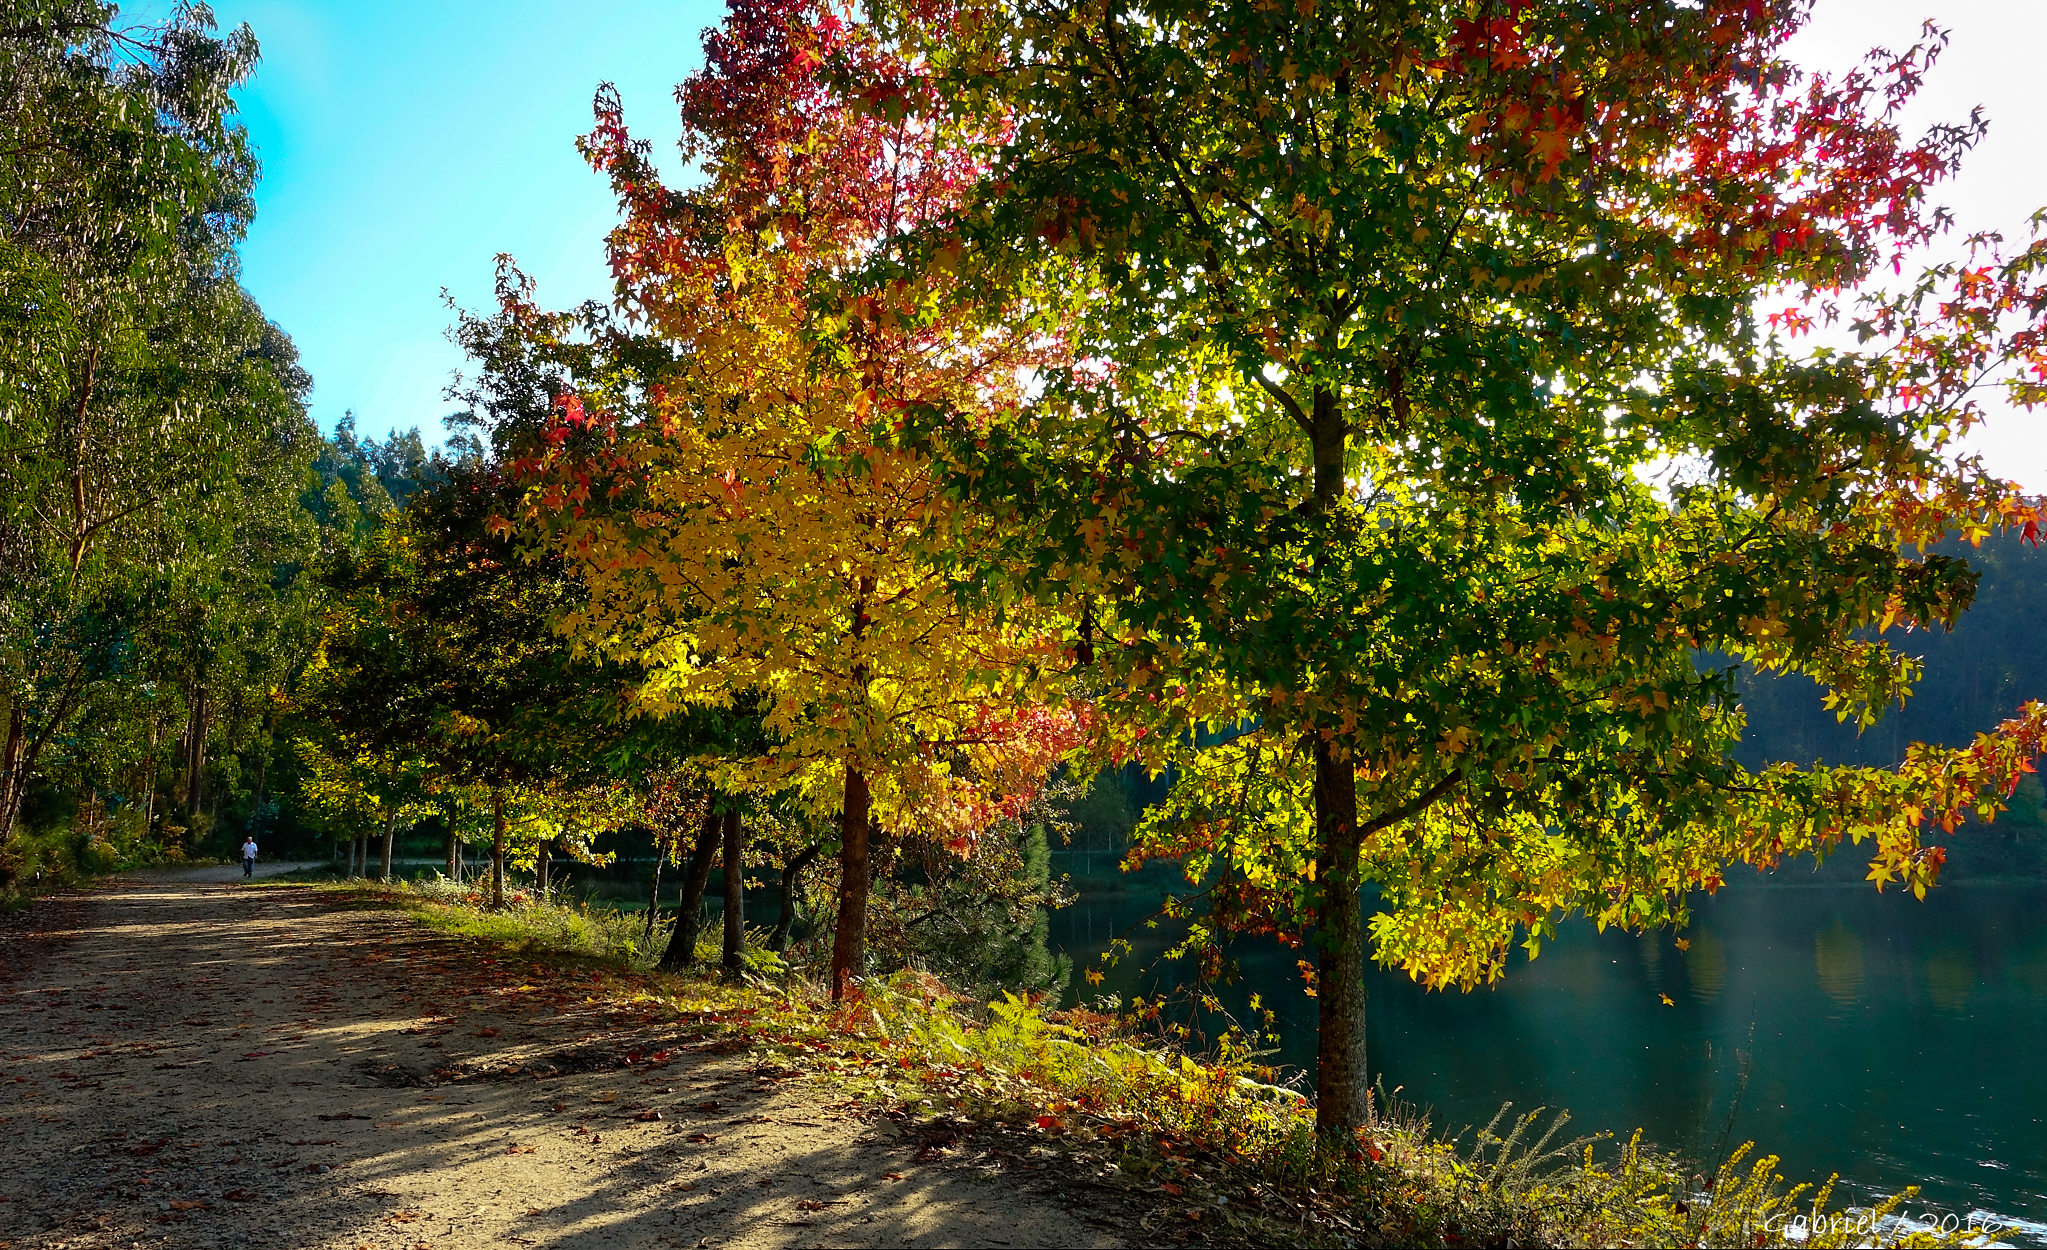
landscape, tree, nature, forest, branch, plant, sunlight, leaf, autumn, season, hdr, spain, deciduous, galicia, pontevedra, paisajes, woodland, espana, ggl1, gaby1, xovesphoto, sonydscrx10iii, sonyrx10iii, rx10iii, rx10m3, verducido, hdrjpg, pontill ndocastro, woody plant